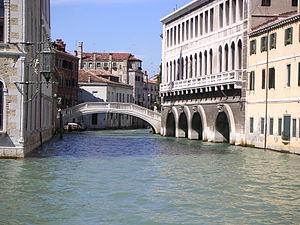
rio de ca foscari depuis le grand canal - venise
Le rio di Ca' Foscari est un canal de Venise dans le Dorsoduro.